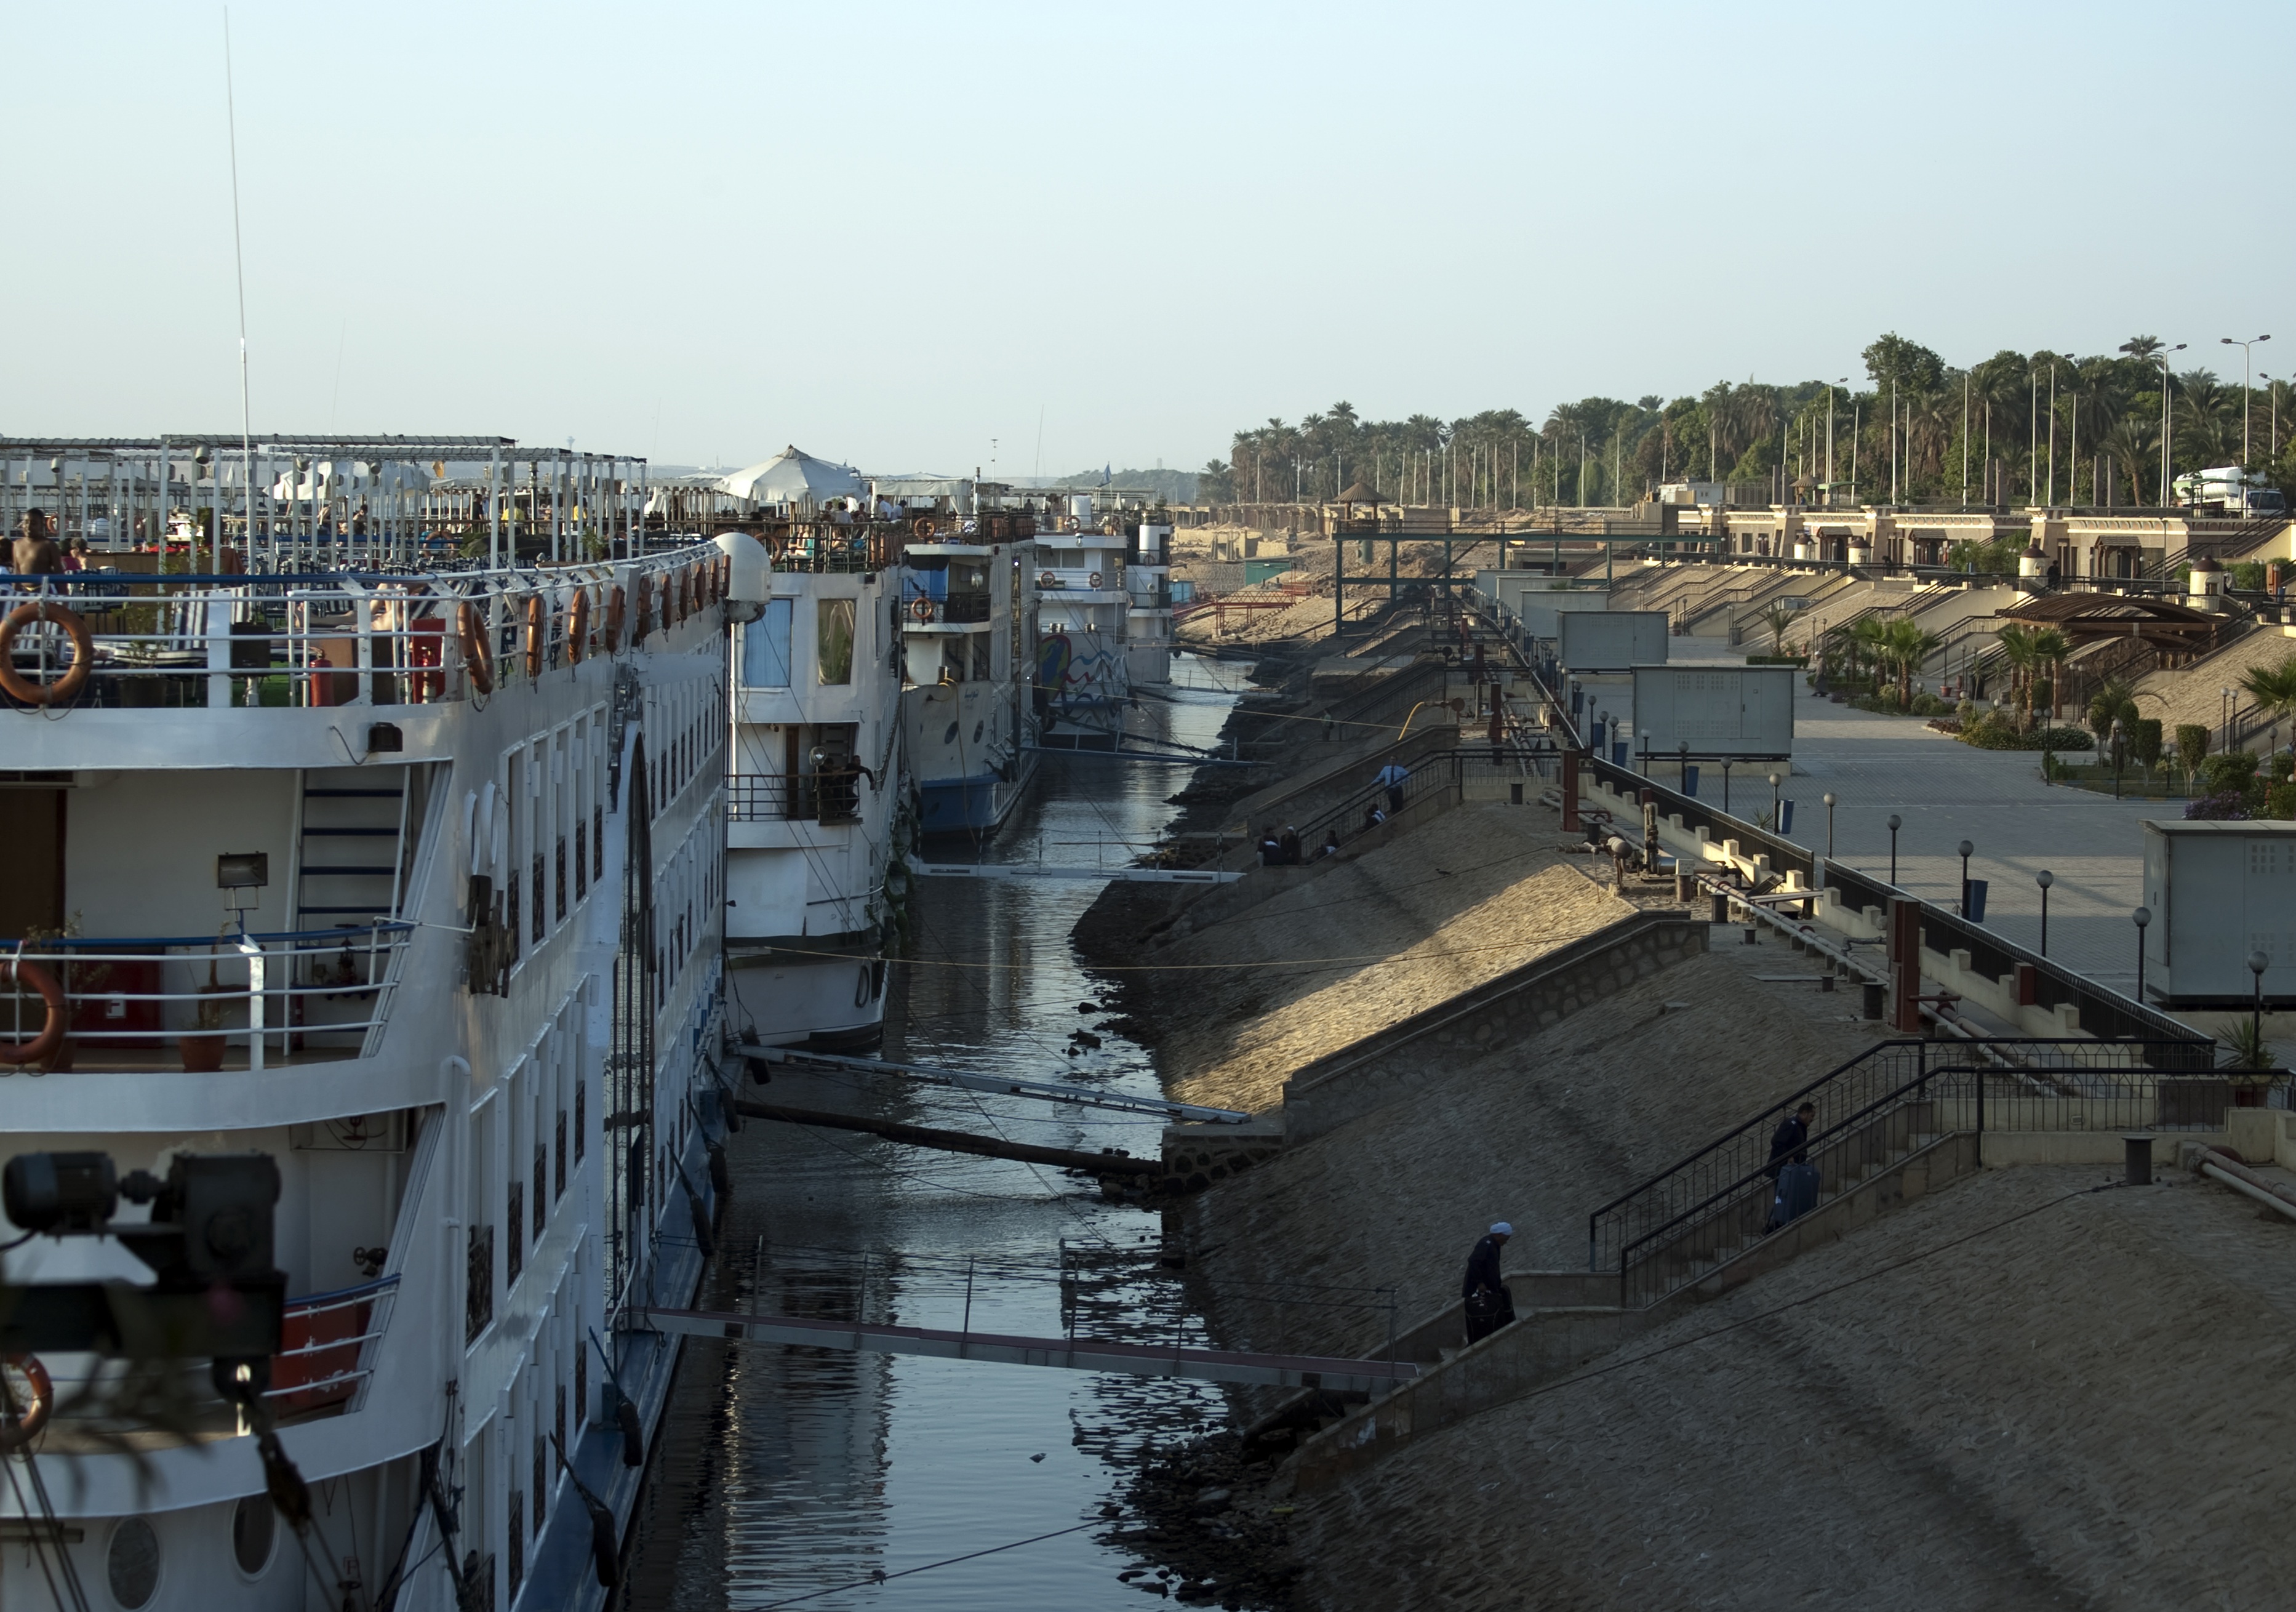
sea, coast, dock, town, river, canal, cityscape, vehicle, harbor, marina, port, waterway, egypt, moorings, nile, nile cruisers, gantries